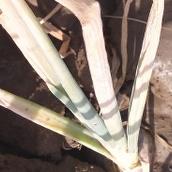
Crop: Onion
Condition: alternaria-d